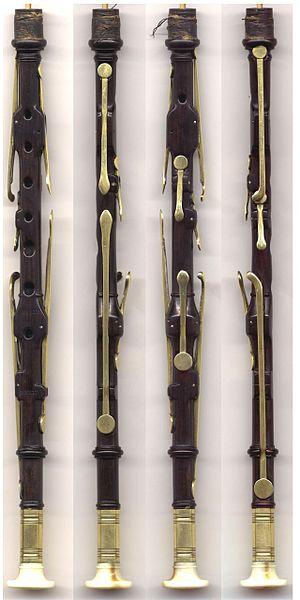
Northumbrian smallpipes est un instrument de musique anglais de la famille des cornemuses. Appelée couramment small pipe ou Northumbrian pipes, la cornemuse du comté de Northumberland est un instrument à réserve d'air alimenté non pas par le souffle du musicien mais à l'aide d'un soufflet placé sous le bras. C'est la seule cornemuse anglaise qui a traversé le temps de manière continue.